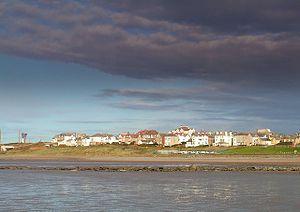
Seascale est un village anglais d’environ 1750 habitant et 700 maisons. Il est devenu civil parish en 1897 en intégrant les anciens parishes de Drigg et Gosforth fait face à la mer d’Irlande et aux dunes, sur la côte du Cumbria dans le nord-ouest de l’Angleterre situé au sud de St Bees et au nord de Ravenglass.